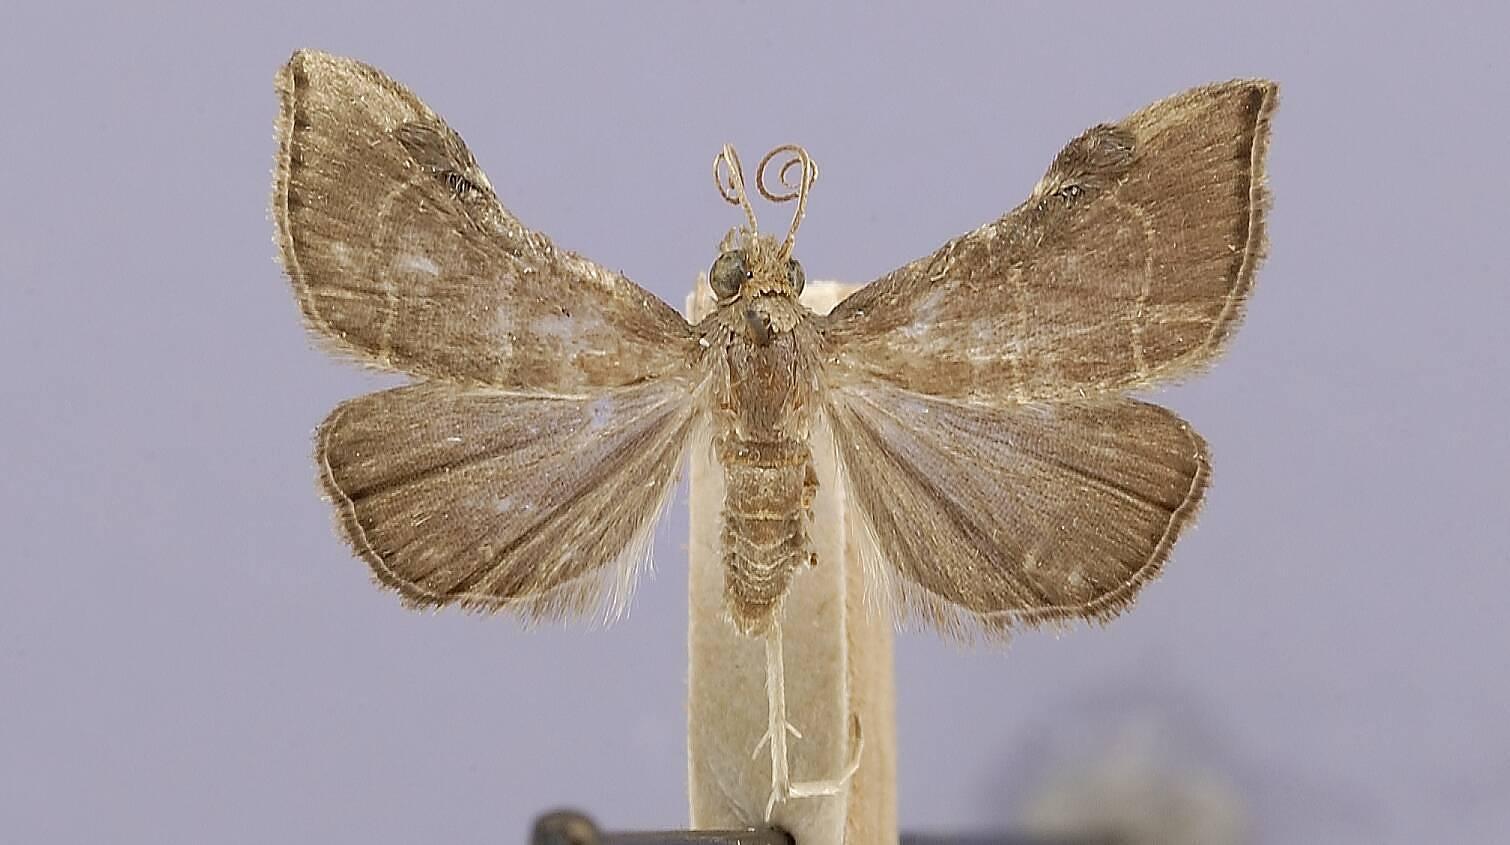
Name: Zamanna dimorphalis
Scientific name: Zamanna dimorphalis Dyar
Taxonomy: Animalia, Arthropoda, Insecta, Lepidoptera, Pyralidae
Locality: Porto Bello; Pan., Colon, Panama
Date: Mar 1911